Smolnik, Ruše

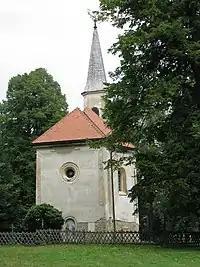
St. Mary's Church in Smolnik

The local church is dedicated to the Virgin Mary and belongs to the Parish of Ruše. It was built in the Baroque style between 1859 and 1861.